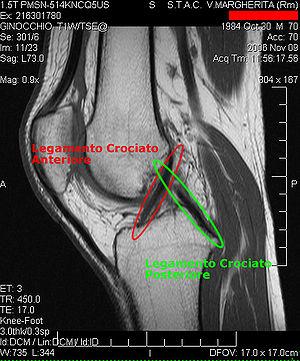
Une rupture de ligament croisé, ou déchirure de ligament croisé, est une rupture complète ou partielle de l'un ou des deux LC d'un genou. Dans la plupart des cas, c'est le ligament croisé antérieur qui est concerné. La cause d'une rupture de LC est le dépassement de la limite de la tension maximale du ligament.
Soufiane Koné, né le 8 juin 1980 à Toulouse, est un footballeur français du débuts des années 2000.
Le ligament croisé postérieur, ou ligament croisé postéro-interne dans l'ancienne nomenclature, est un ligament situé dans le genou dont il compose le pivot central. Il se trouve dans l'échancrure du fémur, en arrière du ligament croisé antérieur.